2007 United Kingdom floods

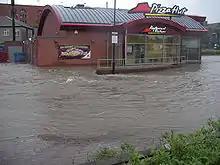
A flooded Pizza Hut in Chesterfield

On 25 June, flooding affected properties in Coal Aston, Calow and Chesterfield town centre, and the A617 was covered by more than of floodwater causing traffic delays.